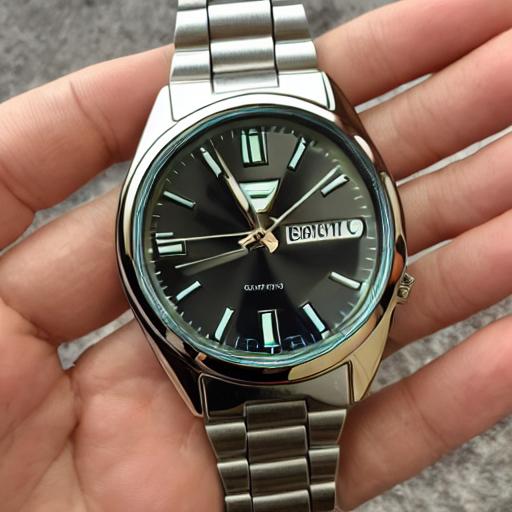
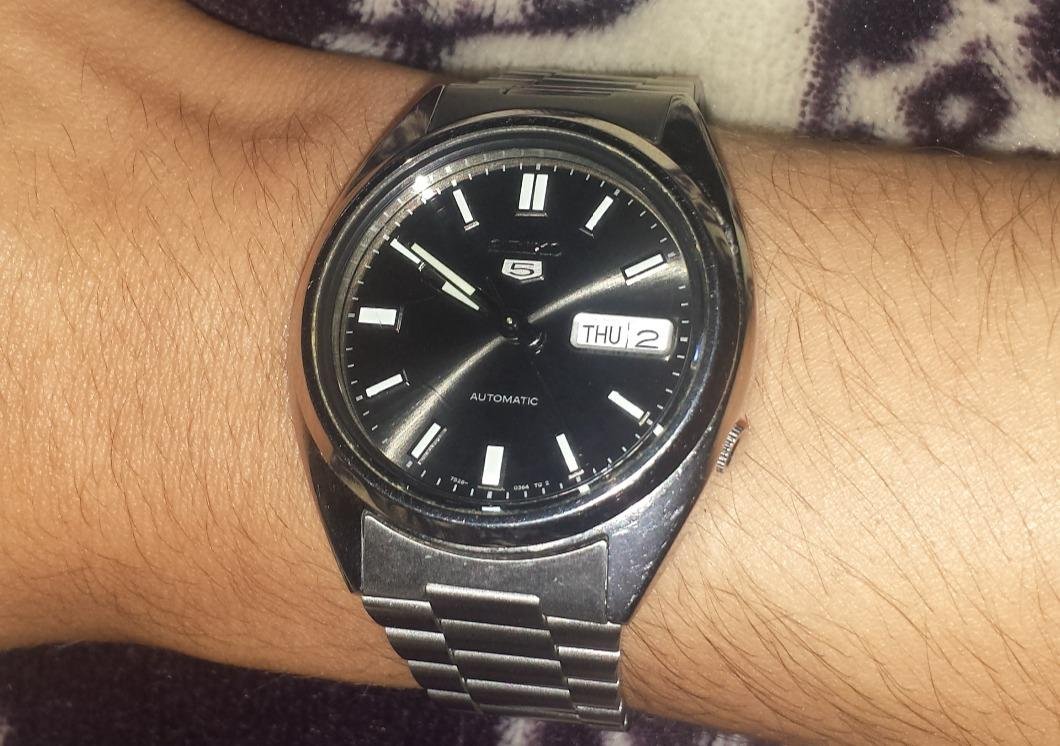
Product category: accessories_watch
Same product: no